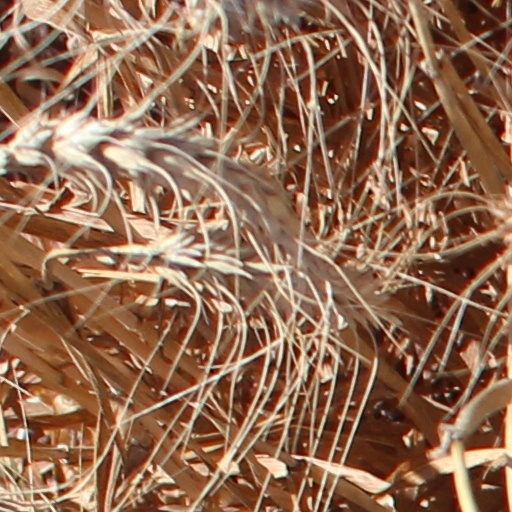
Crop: wheat